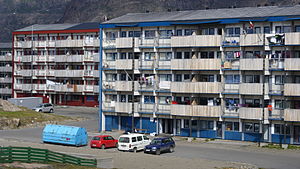
Sisimiut / Demografi / Bebyggelse
Forskellige typer af bebyggelse i Sisimiut, et præfabrikeret enfamilieshus (venstre) og lejlighedsblokke fra 1960'erne (højre).
Sisimiut er en by i Vestgrønland ud mod Davisstrædet beliggende omtrent 320 km nord for Nuuk. Byen er administrativt center for Qeqqata Kommune og den næststørste by i Grønland med et indbyggertal i 2010 på 5.460 personer. Stedet hvor Sisimiut i dag er, har i over 4.500 år huset forskellige folkeslag. De første indbyggere var et Inuit-folk i Saqqaq-kulturen, Dorset-kulturen og senere hen Thule-kulturen, hvis efterkommere udgør den største del af den nuværende befolkning. Der findes tydelige tegn på tidlig menneskelig aktivitet i lokalområdet, der har været begunstiget af den rige fauna, især havpattedyr der var livsnerven i de tidligere tiders jagtsamfund. Befolkningen i Sisimiut er i dag en blanding af det oprindelige Inuit-folk og en del danskere, der bosatte sig i området i 1720'erne under ledelse af den danske missionær, Hans Egede.